Konstantin Biebl

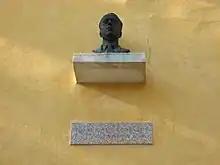
Memorial plaque and bust at the house where Konstantin Biebl was born in Slavětín

In 1949 he became ill with pancreatitis and went to Karlovy Vary for a cure at the spa. He published his largest book (in its largest edition – over 10,000 copies), the collection of poems "Bez obav" (Unafraid) in 1951. He committed suicide in Prague, where he jumped out of a window on the fifth floor on 12 November 1951 (several sources state 11 November for the jump). Vítězslav Nezval wrote an excusatory poem "Kosťo, proč nezdvihs aspoň telefon?" (Kosta, why didn't you just pick up the phone?). The circumstances and especially the cause of the suicide have never been clear.